Italic type

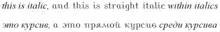
Straight italic type within normal italics (Latin and Cyrillic)

Oblique type (or slanted roman, sloped roman) is type that is slanted, but lacking cursive letterforms, with features like a non-descending "f" and double-storey "a", unlike "true italics". Many sans-serif typefaces use oblique designs (sometimes called "sloped roman" styles) instead of italic ones; some have both italic and oblique variants. Type designers have described oblique type as less organic and calligraphic than italics, which in some situations may be preferred. Contemporary type designer Jeremy Tankard stated that he had avoided a true italic "a" and "e" in his sans-serif Bliss due to finding them "too soft", while Hoefler and Frere-Jones have described obliques as more "keen and insistent" than true italics. Adrian Frutiger has described obliques as more appropriate to the aesthetic of sans-serifs than italics. In contrast, Martin Majoor has argued that obliques do not contrast enough from the regular style.